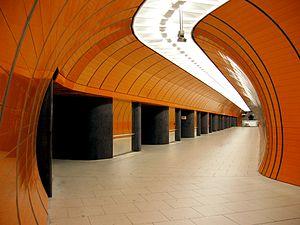
Le métro de Munich constitue avec la S-Bahn le cœur du réseau de transports en commun de la capitale de la Bavière. Le métro de Munich a été ouvert en 1971, à l'occasion des Jeux olympiques d'été de 1972 et s'étend sur 100 km avec un ratio de stations par habitants très haut. La densité de son équipement en escaliers roulants et en ascenseurs ainsi que la qualité des correspondances assurées font du métro de Munich l'un des plus conviviaux d'Europe.
La gare Marienplatz de Munich est un arrêt facultatif de la Deutsche Bahn, une station de la Stadtwerke München et l'une des plus importantes stations de métro de Munich, de sa société de transports, la Münchner Verkehrs- und Tarifverbund.